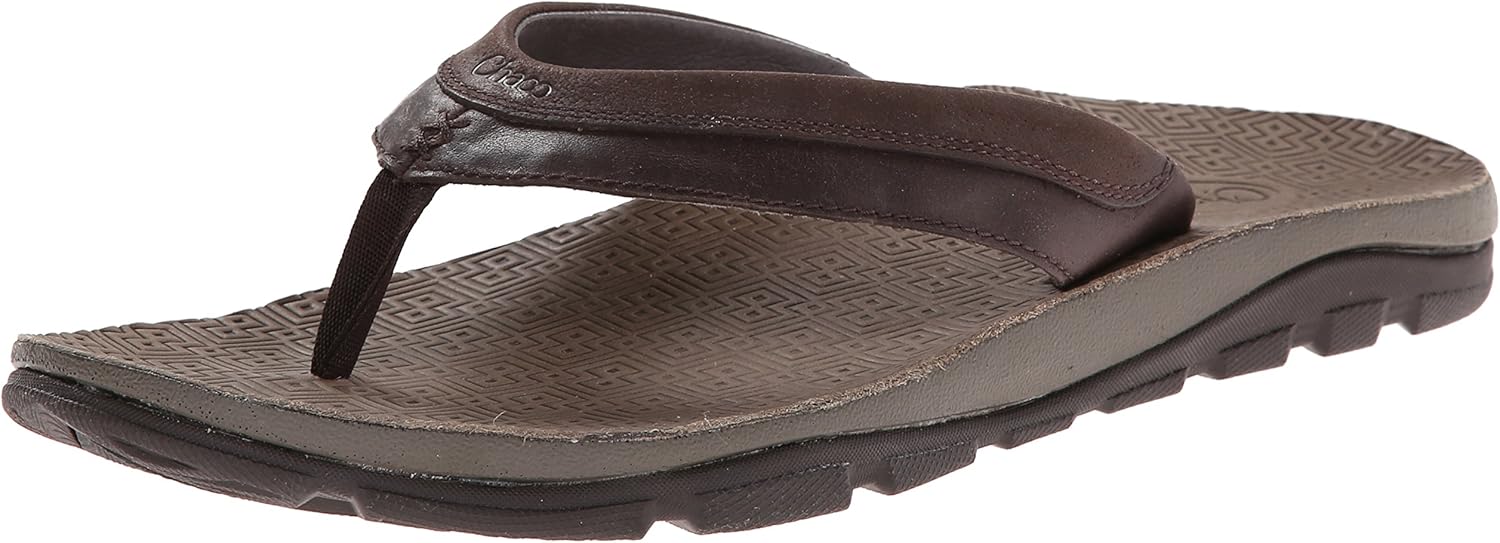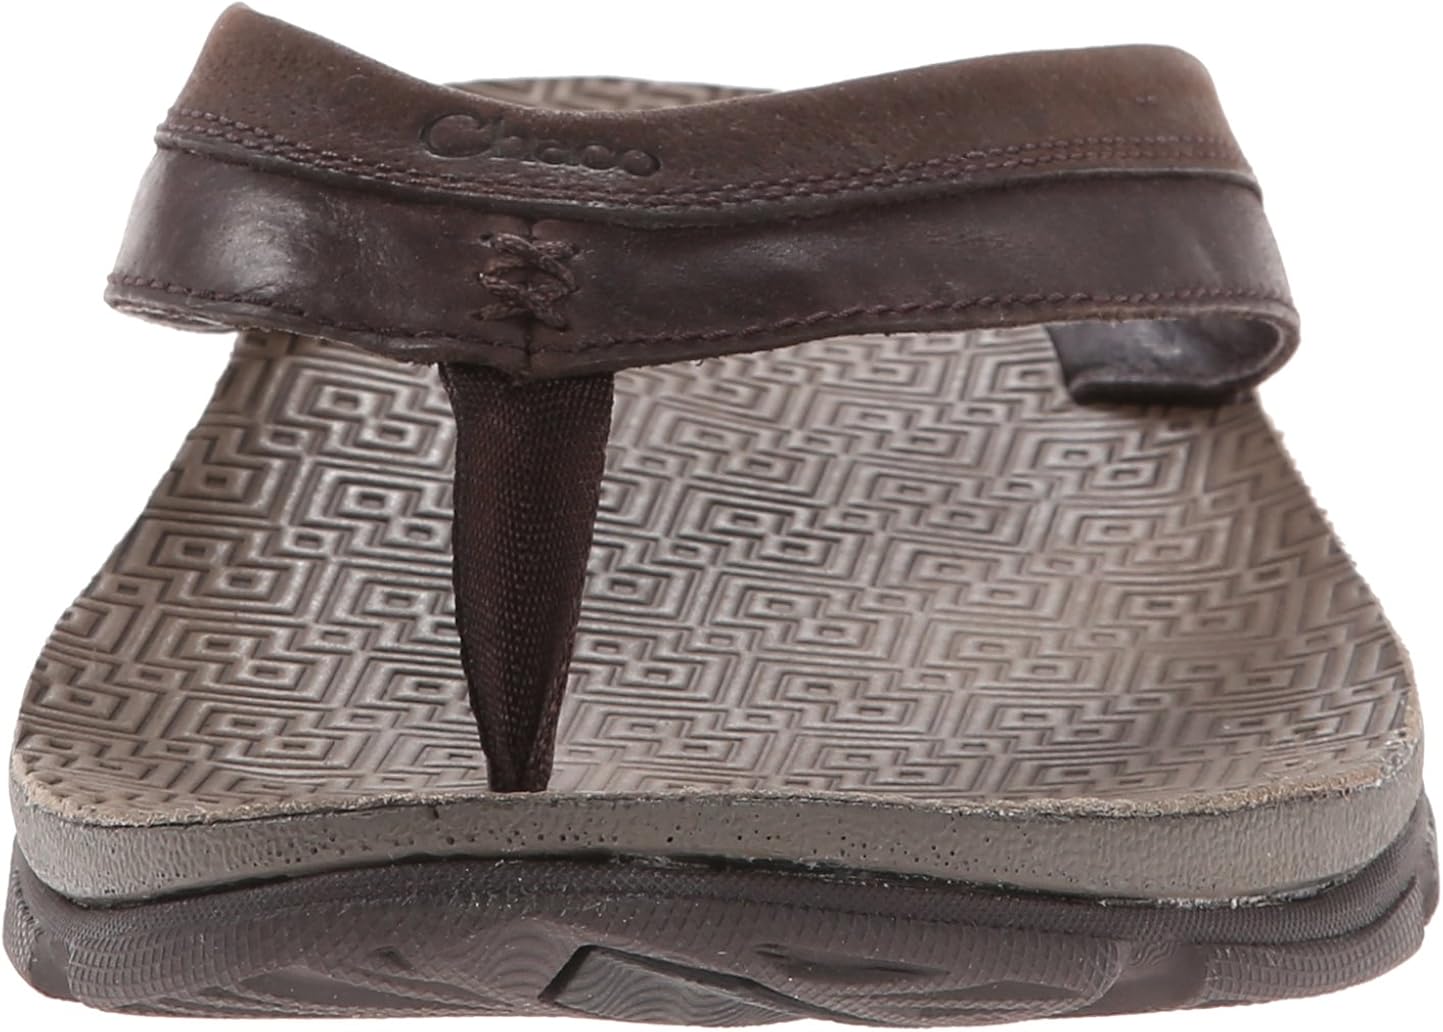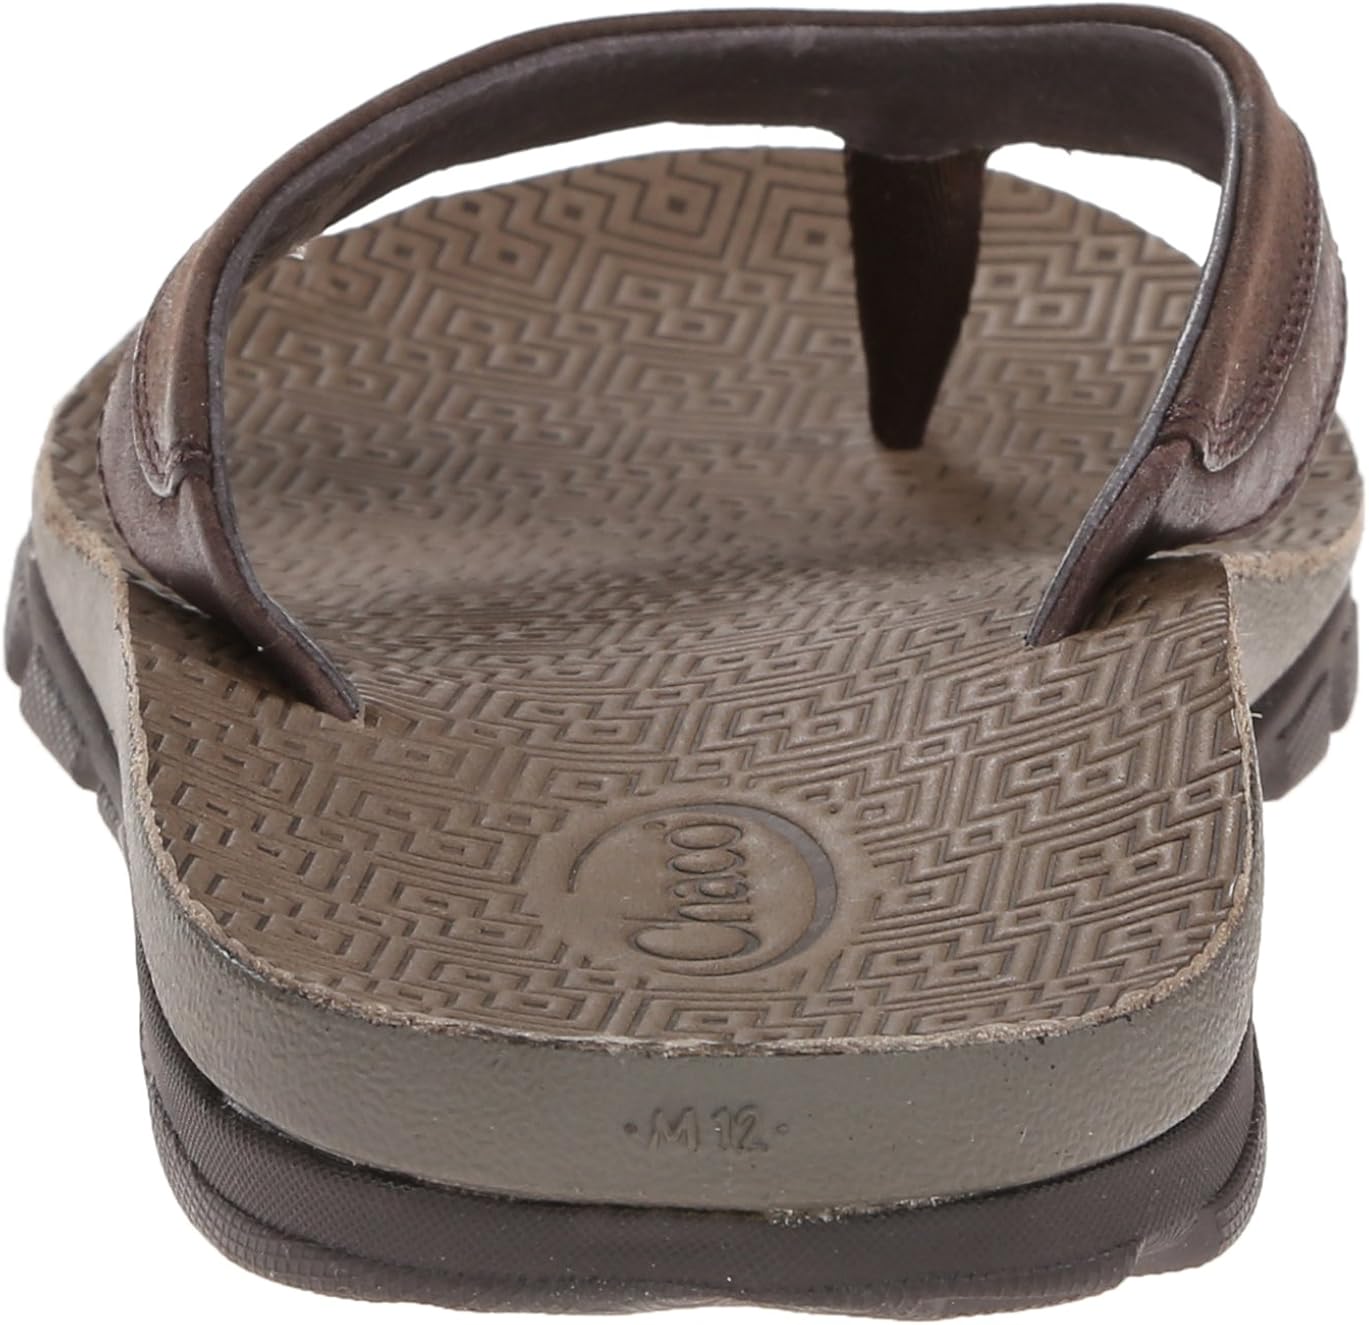
Chaco Men's Kirkwood Flip Sandal
Category: AMAZON FASHION
Since 1989, Chaco has been creating great fitting product that outlast the competition - footwear that can be repaired rather than pitched into a landfill. Chaco focuses on fit, function, comfort and quality with a full line of footwear, including hiking and river sandals, free-heel casual sandals, flips and new for 2007 a children's collection. All Chaco footwear features a biocentric footbed and has received the APMA Seal of Acceptance. Chaco maintains a triple bottom line of people, planet and profit, donating 3% of after-tax profits to organizations dedicated to caring for people and the planet.
Features: 100% Textile | Imported | Rubber sole | Casual sandal featuring layered leather strap with cross stitch accents at toe post | Textured leather footbed | PU midsole with SPR foam layer